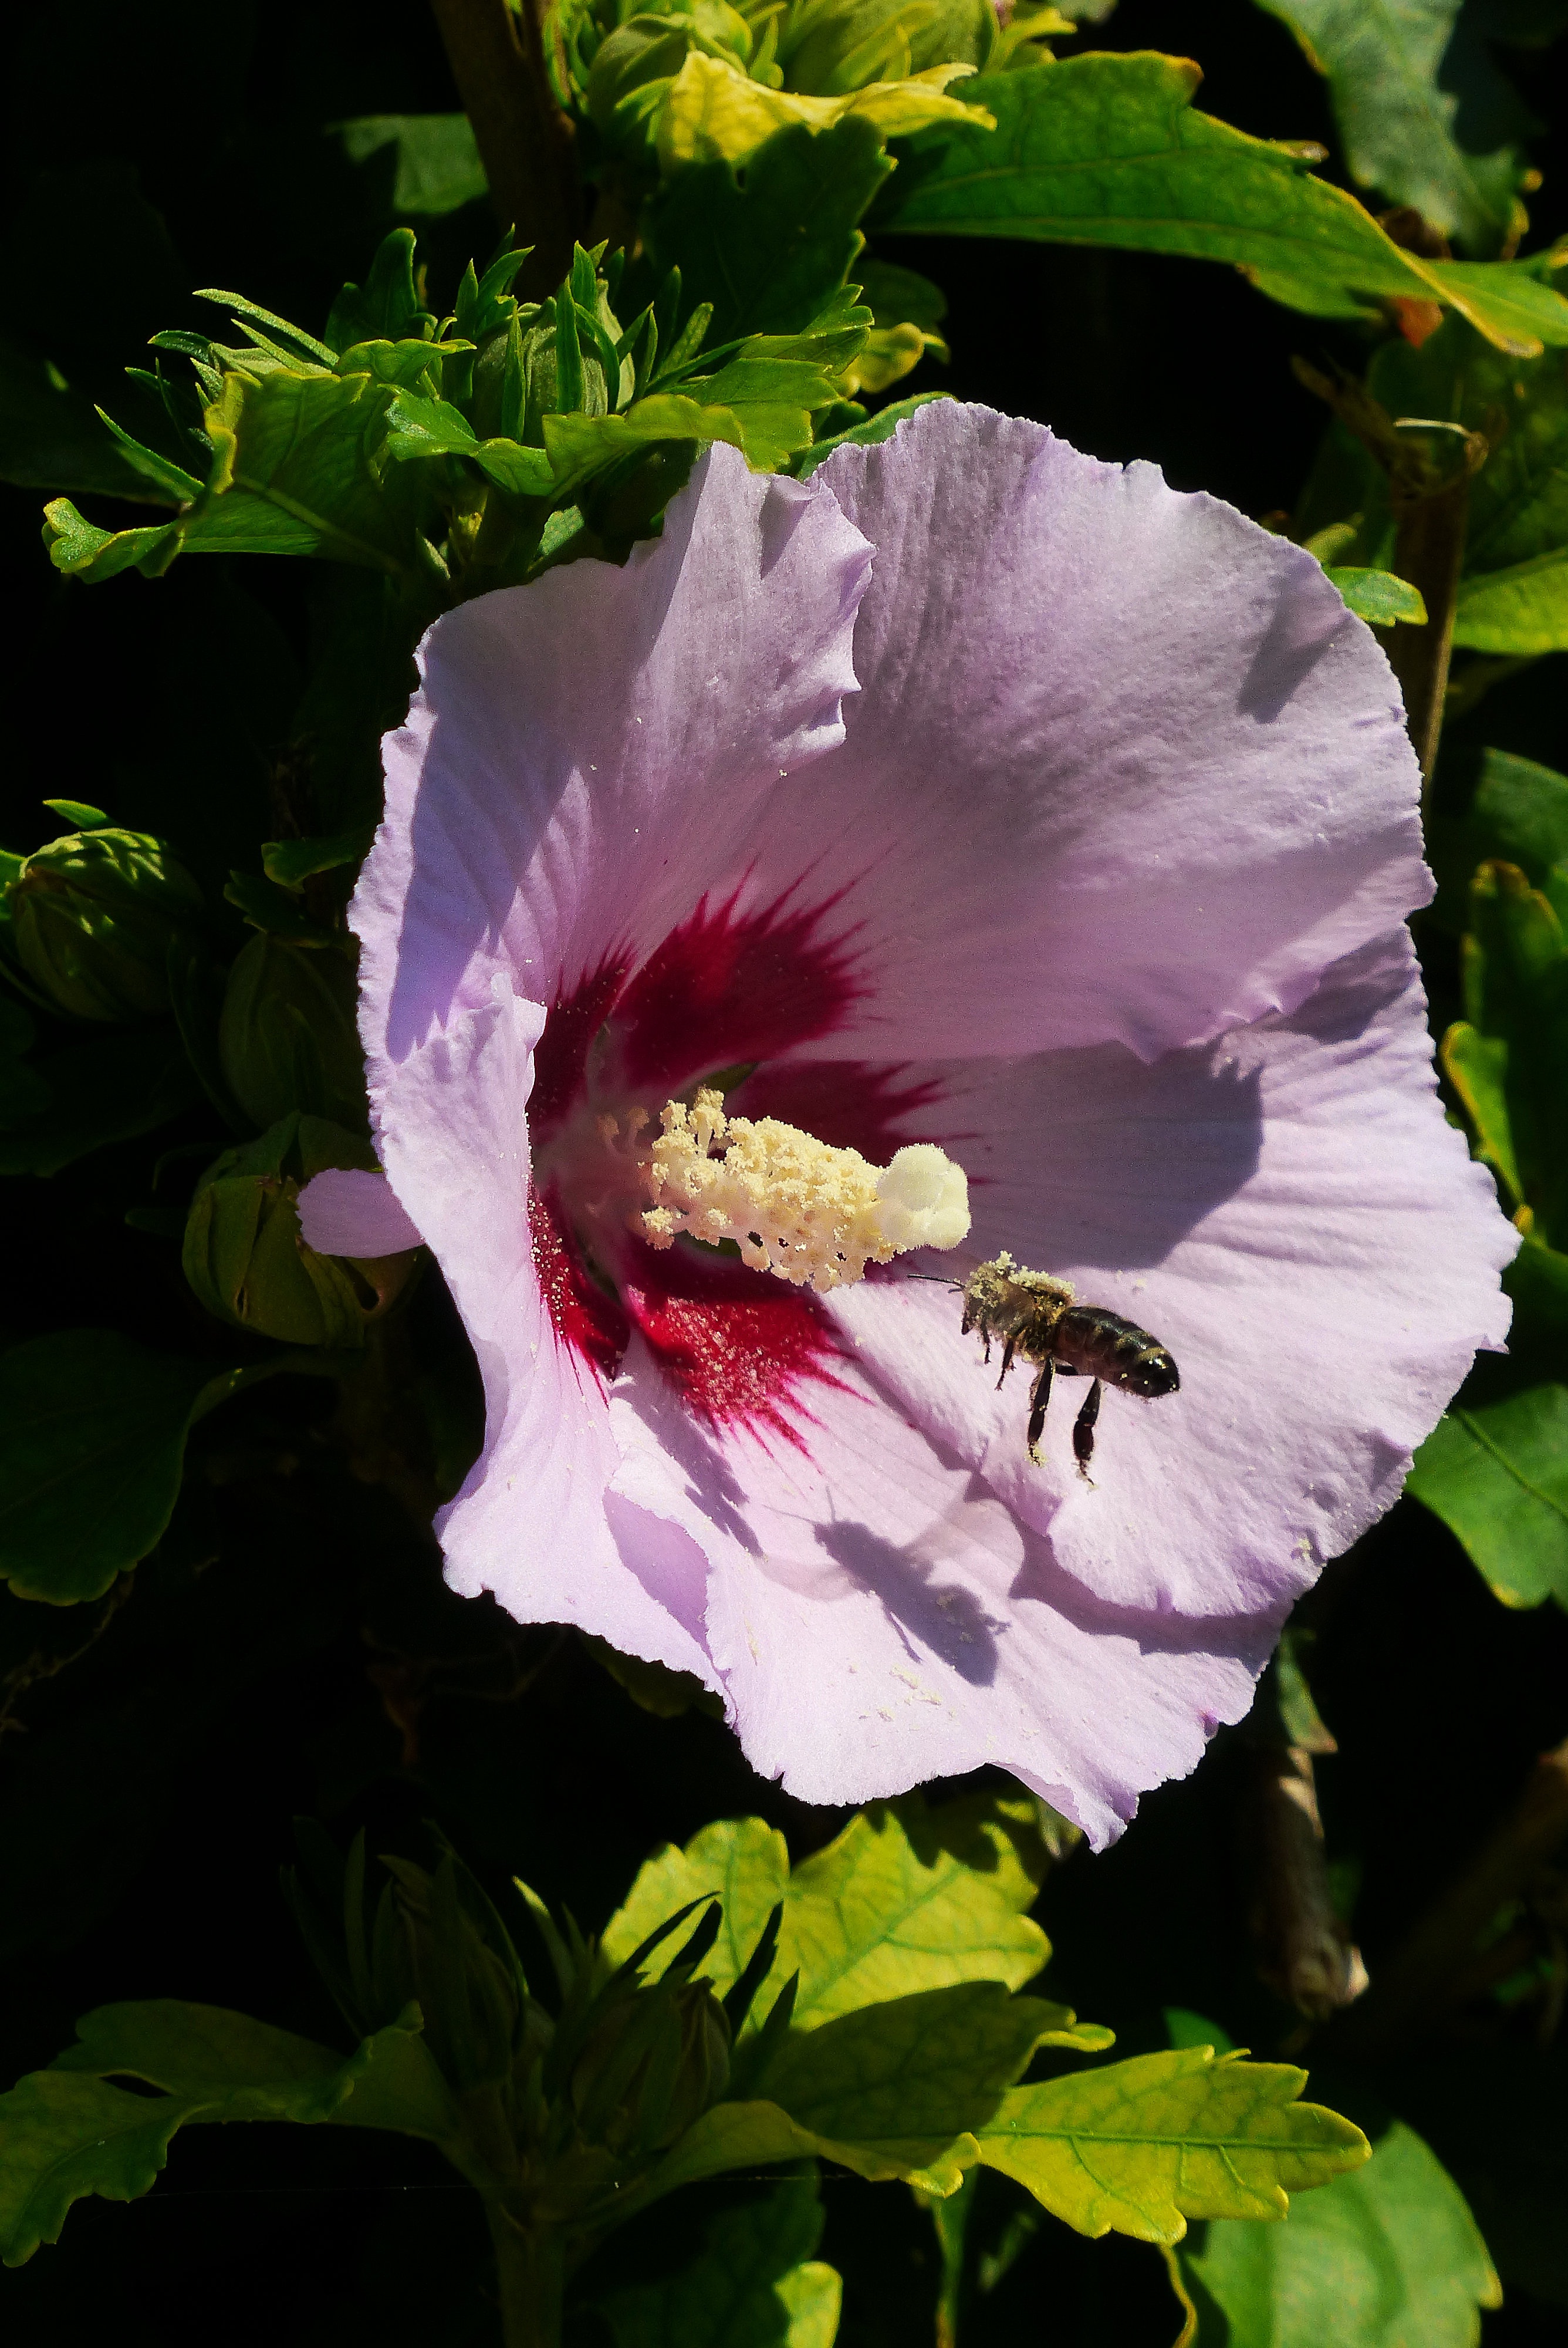
blossom, plant, flower, purple, petal, bloom, botany, close, flora, shrub, bee, hibiscus, malvales, hollyhocks, macro photography, flowering plant, mallow, chinese hibiscus, land plant, mallow family